Erich Mendelsohn

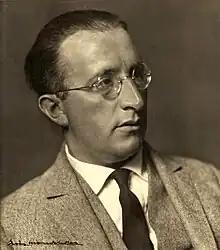
Erich Mendelsohn (1925)

Erich Mendelsohn; 21 March 1887 – 15 September 1953) was a German-British architect, known for his expressionist architecture in the 1920s, as well as for developing a dynamic functionalism in his projects for department stores and cinemas. Mendelsohn was a pioneer of the Art Deco and Streamline Moderne architecture, notably with his 1921 Mossehaus design.